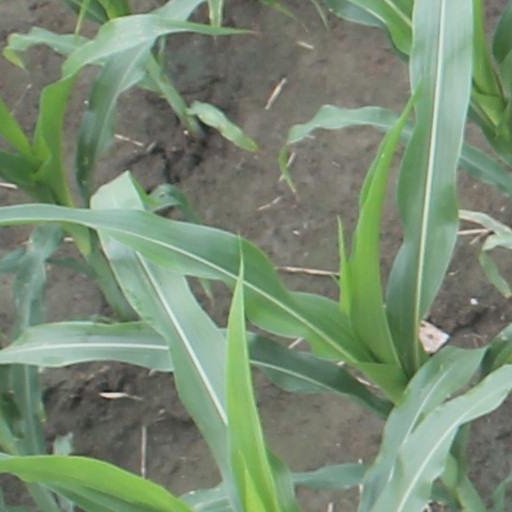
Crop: maize; corn